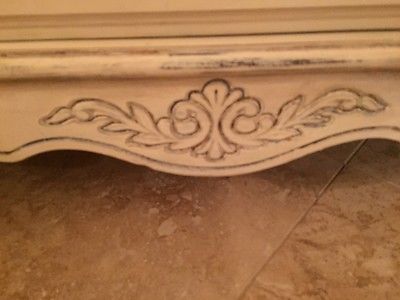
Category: cabinet